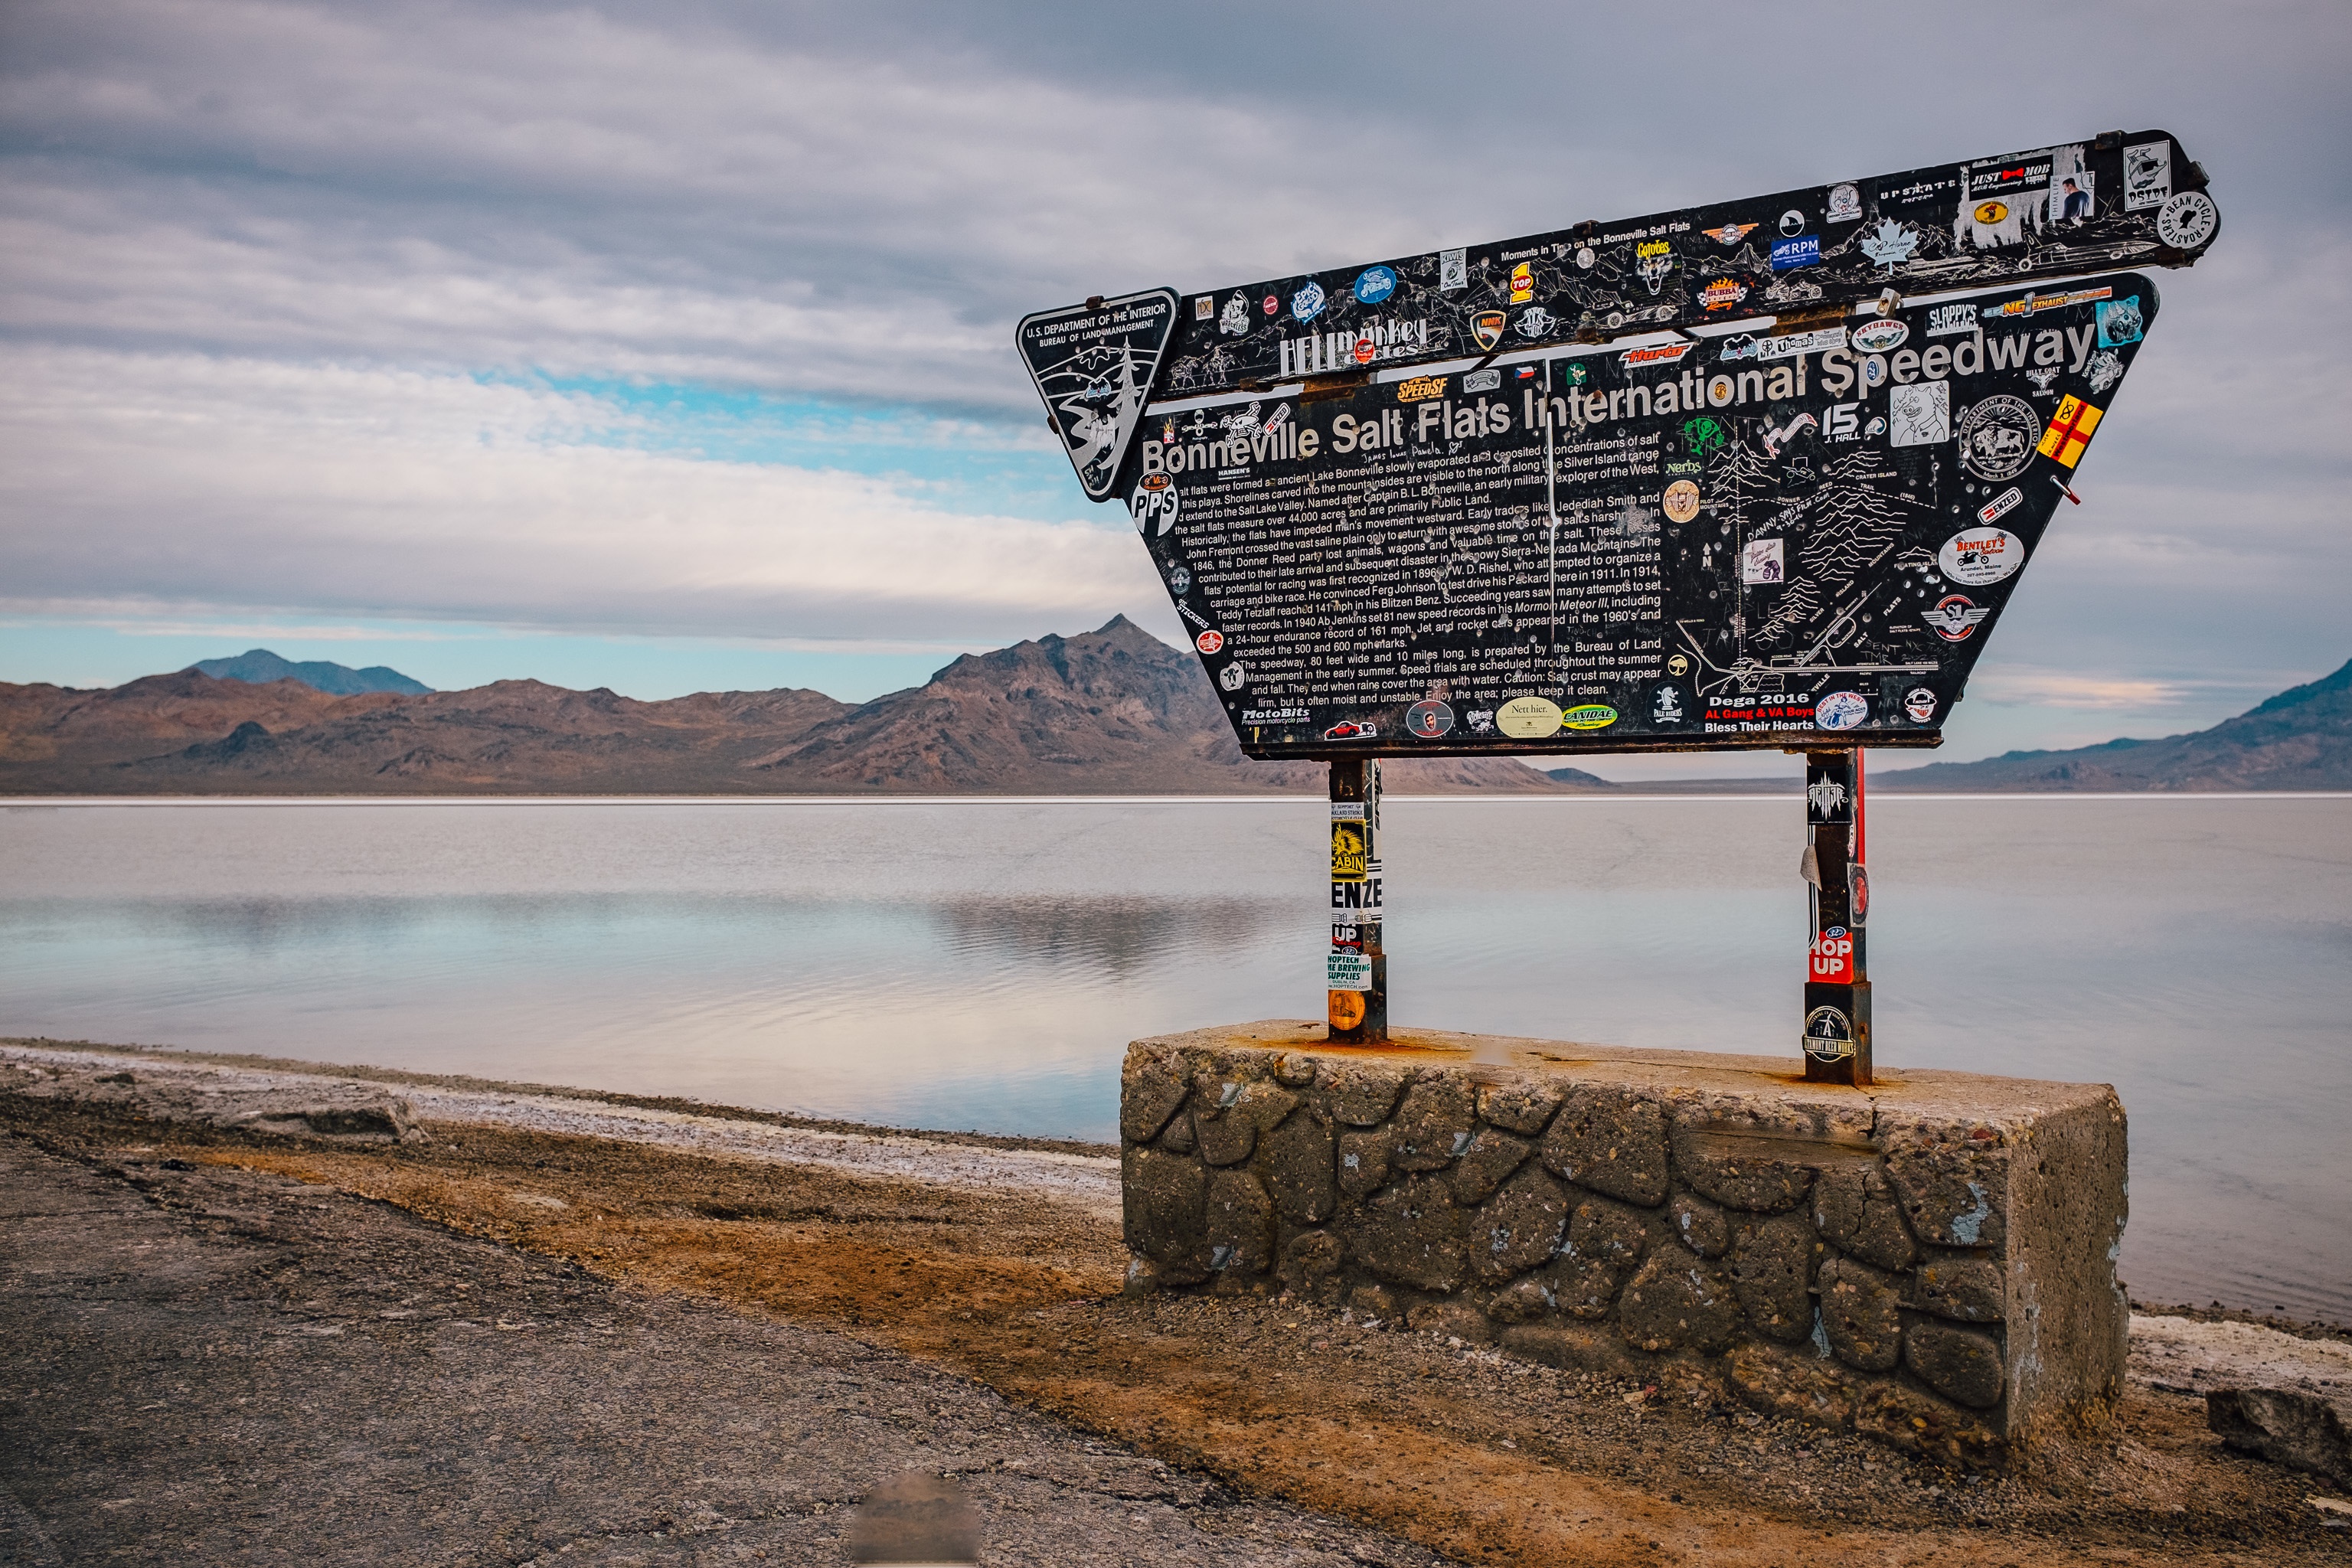
beach, sea, coast, water, rock, ocean, lake, reflection, vehicle, bay, terrain